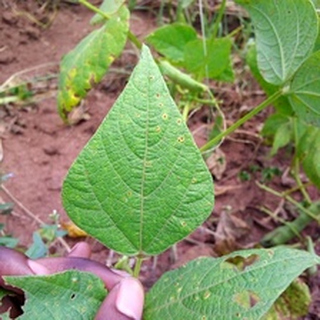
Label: bean_rust